State governments of Mexico

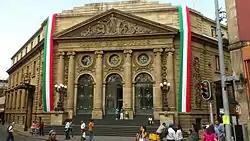
Congress of Mexico City

Mexico City does not belong to any state in particular but to the federation, being the capital of the country and the seat of the Powers of the Union. As such, it is constituted as a city, ultimately administered by the Powers of the Union. Nonetheless, since the late 1990s, some autonomy and local jurisdictional power have been gradually conferred. Executive power is vested upon a head of government now elected by first-past-the-post plurality. Legislative power is vested in a unicameral Congress. Judicial power is exercised by the Supreme Tribunal of Justice and the Judiciary Council.